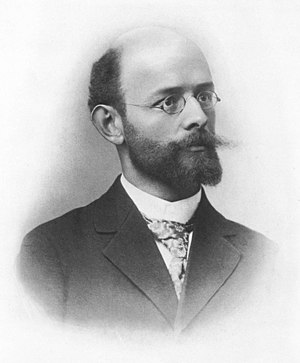
Ulrich Stutz
Georg Ulrich Stutz var en schweizisk-tysk retslærd.